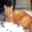
Label: cat